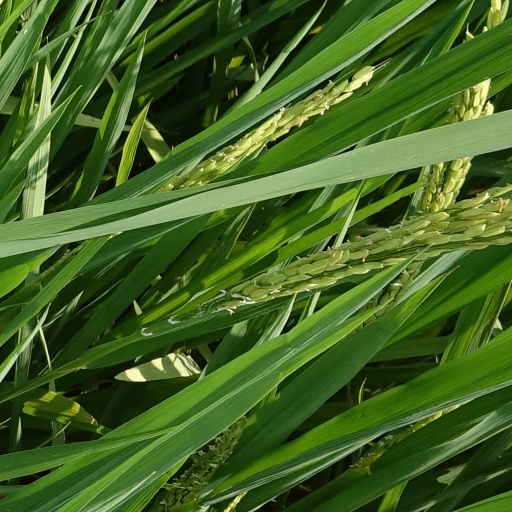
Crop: rice